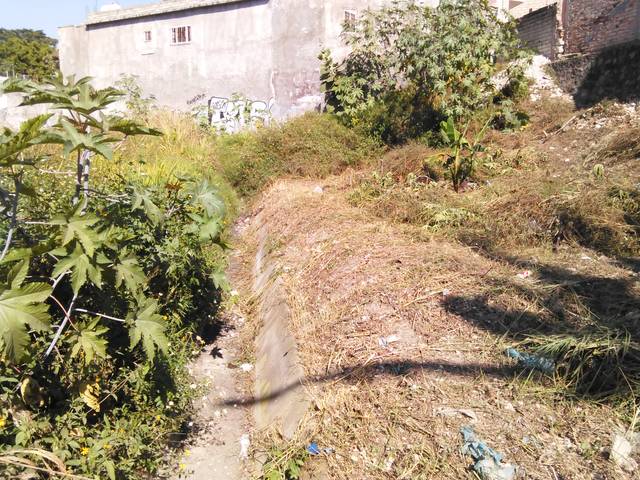
Region: Mexico
Coordinates: 21.494, -104.899